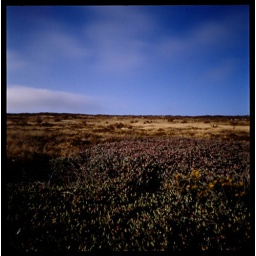
flowers in a field on a cliff...